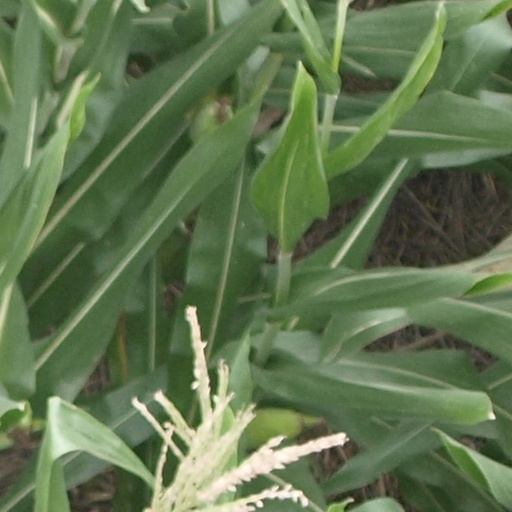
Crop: maize; corn